Marlborough Center Historic District

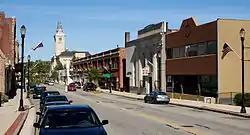

The Marlborough Center Historic District is a historic district encompassing the civic and commercial heart of Marlborough, Massachusetts. It is centered on a stretch of Main Street between Mechanic Street to the west and Bolton Street (Massachusetts Route 85) to the east, and includes properties on adjacent streets. The center is reflective of the city's prosperity as an industrial center from the mid-19th century to the mid-20th century. The district was listed on the National Register of Historic Places in 1998.